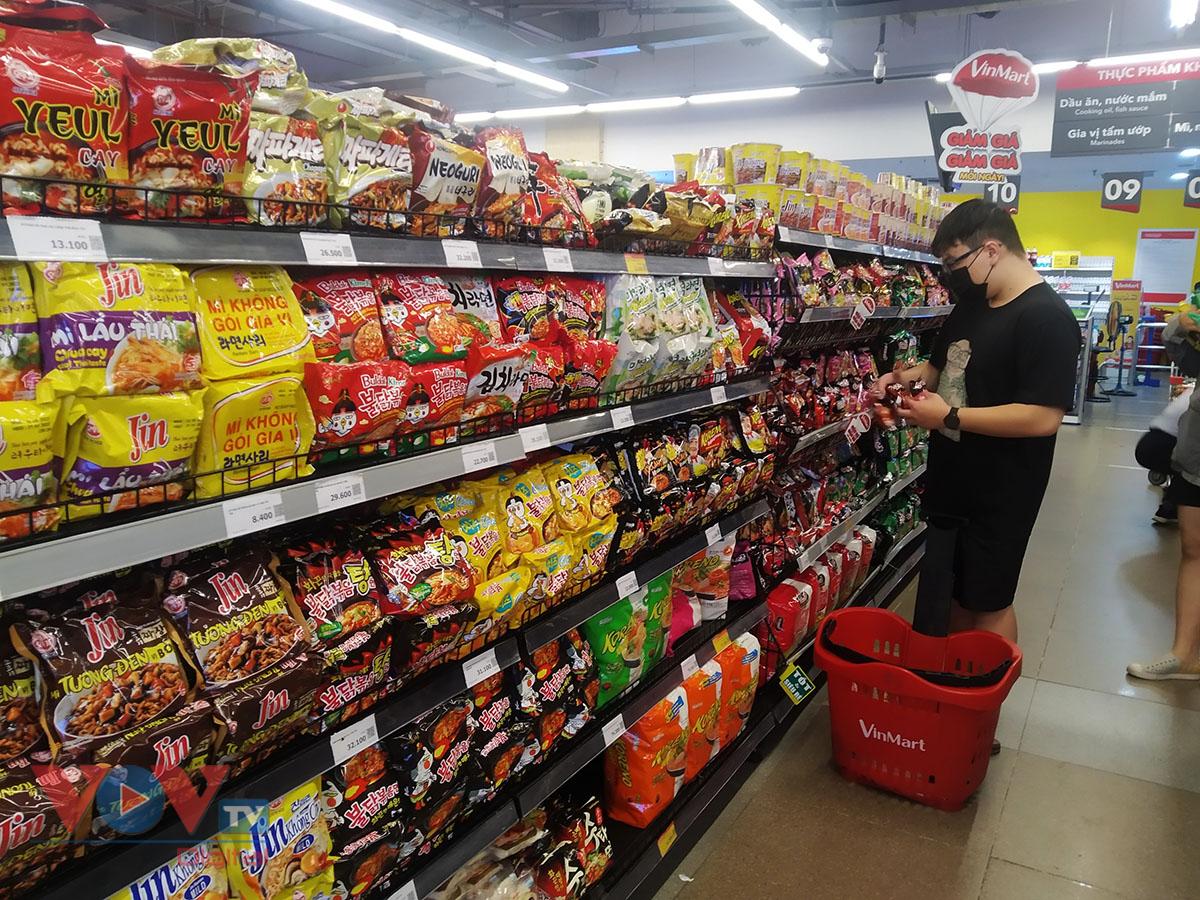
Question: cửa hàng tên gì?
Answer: cửa hàng tên vinmart